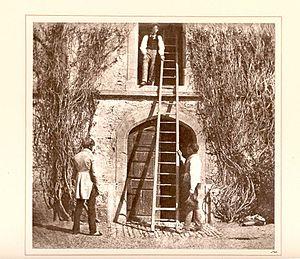
"The Pencil of Nature de William Henry Fox Talbot, est un livre de photographies inachevé publié en six tranches entre juin 1844 et avril 1846, est le ""premier livre illustré photographiquement à être publié dans le commerce"" ou ""le premier livre publié dans le commerce illustré de photographies"".